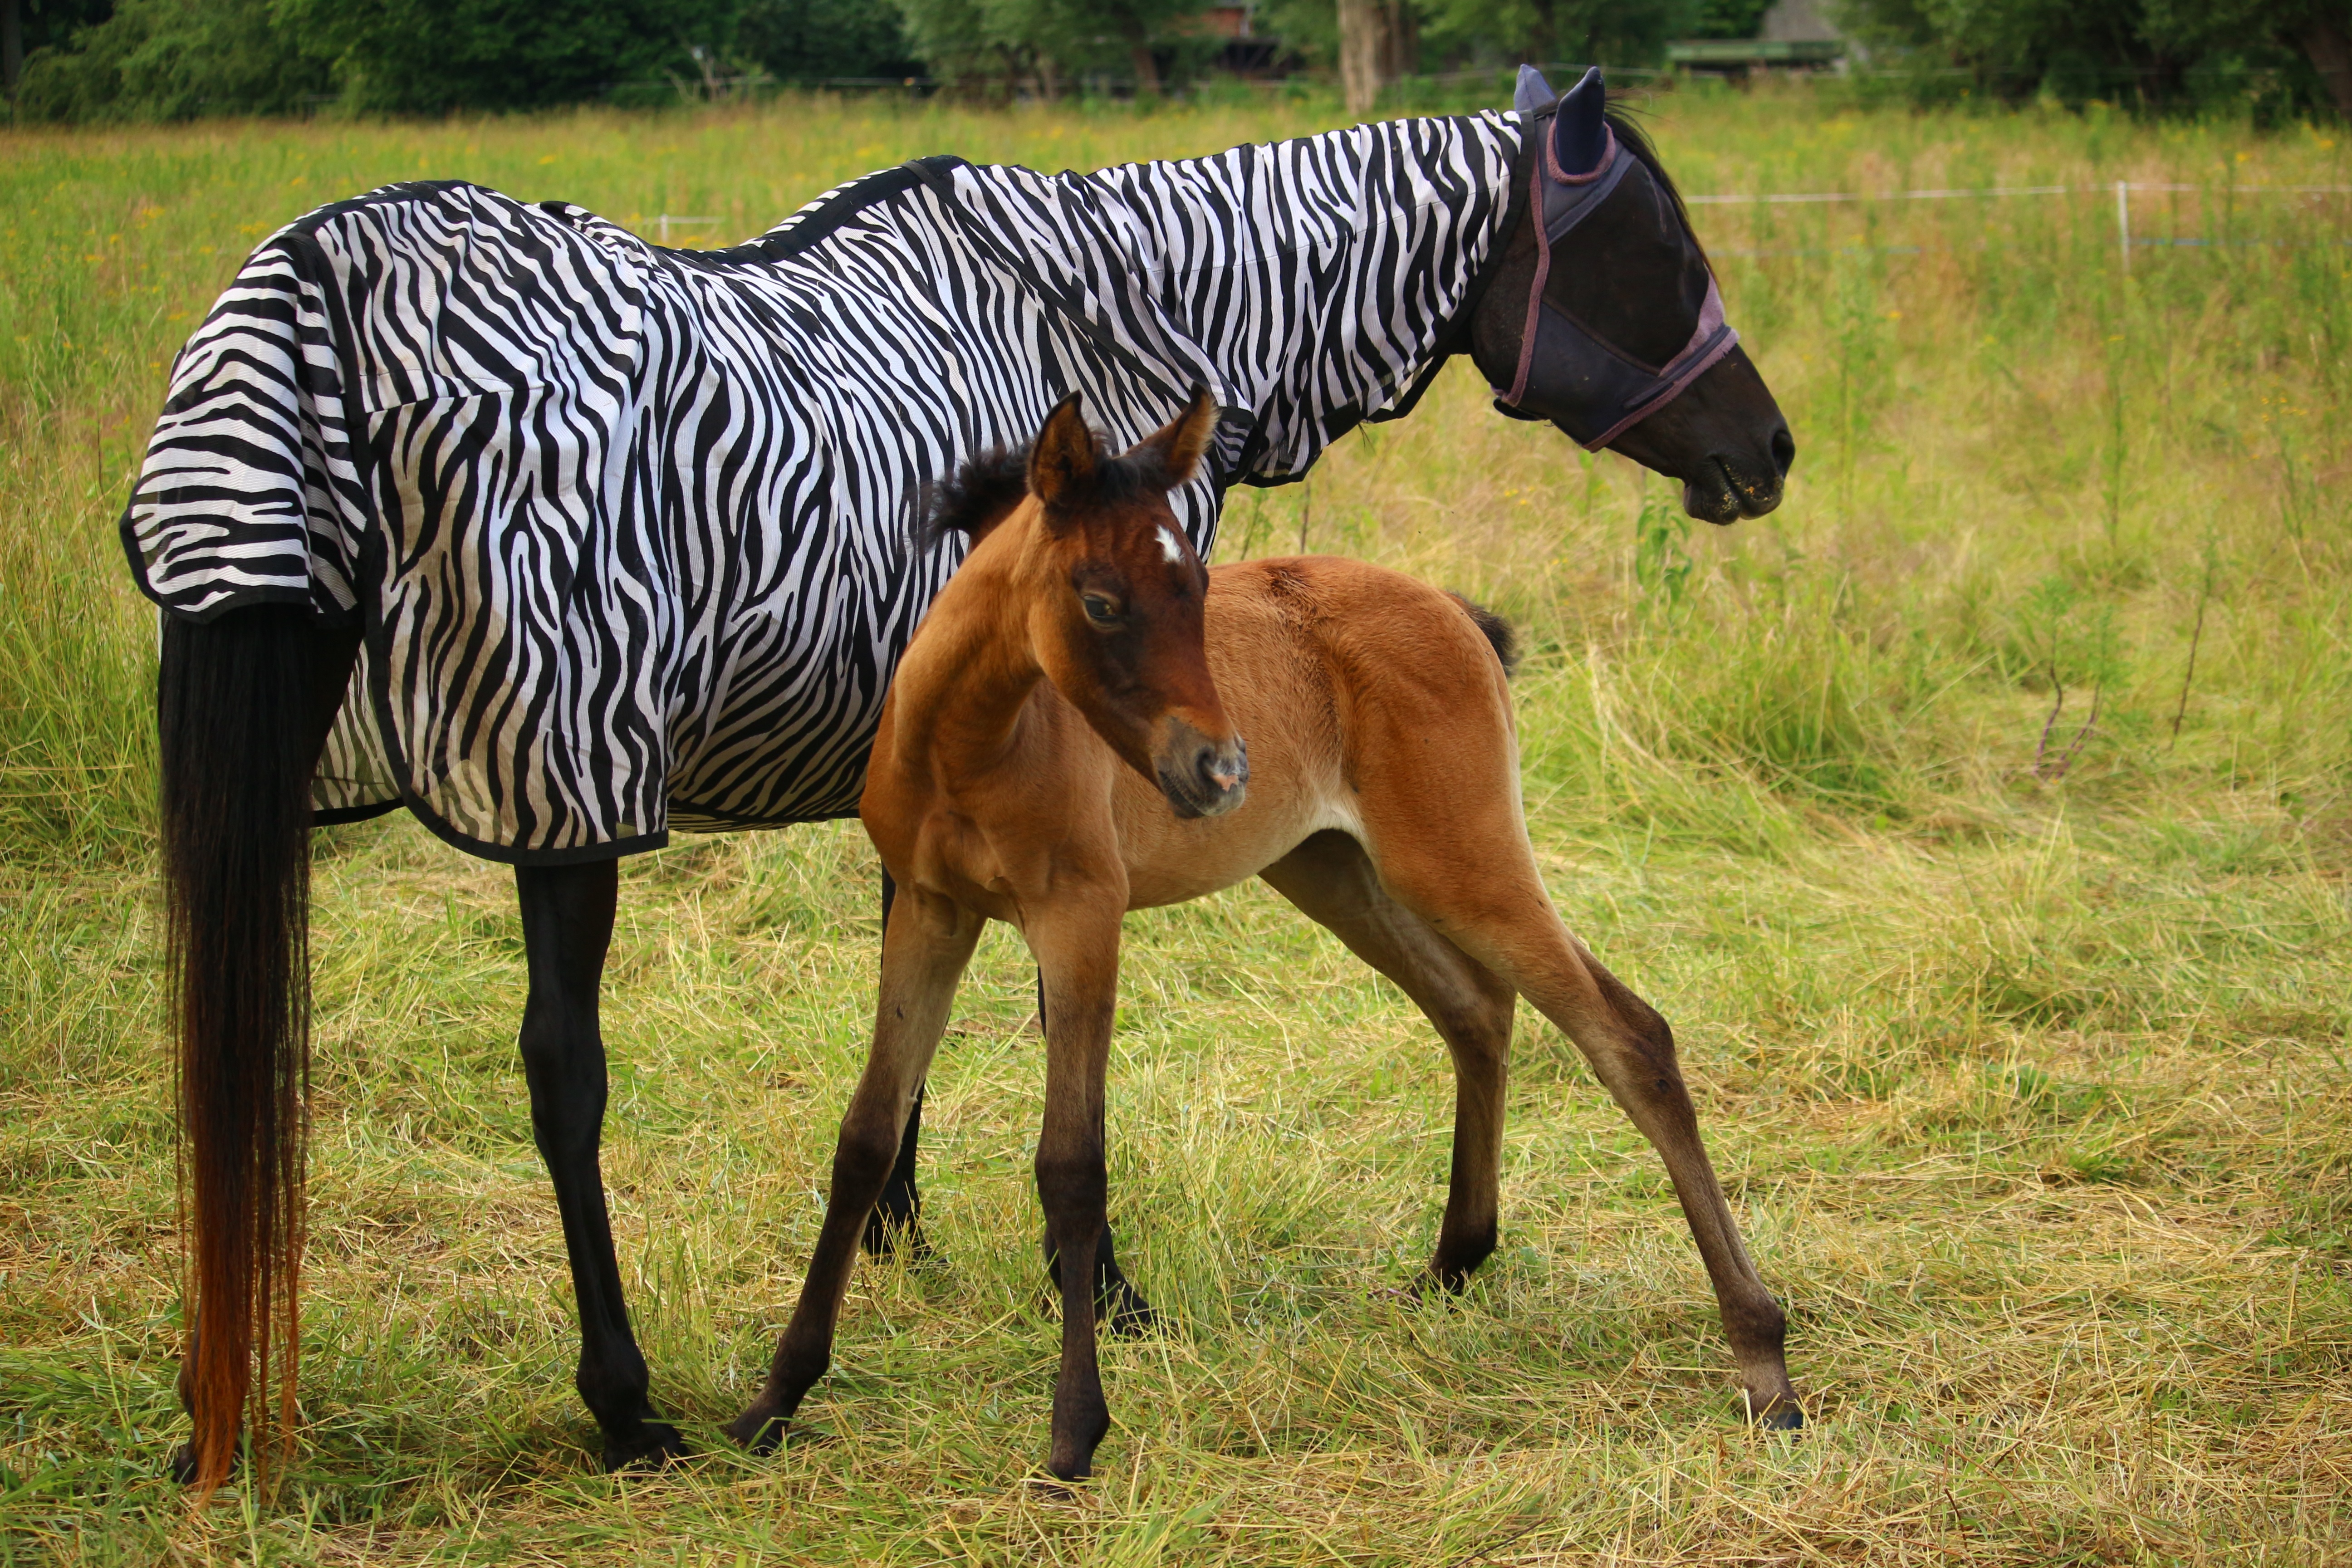
grass, meadow, prairie, wildlife, herd, pasture, grazing, horse, mammal, stallion, mane, fauna, savanna, grassland, vertebrate, mare, rap, foal, colt, thoroughbred arabian, brown mold, pack animal, suckling, flying ceiling, fly protection, horse like mammal, mustang horse